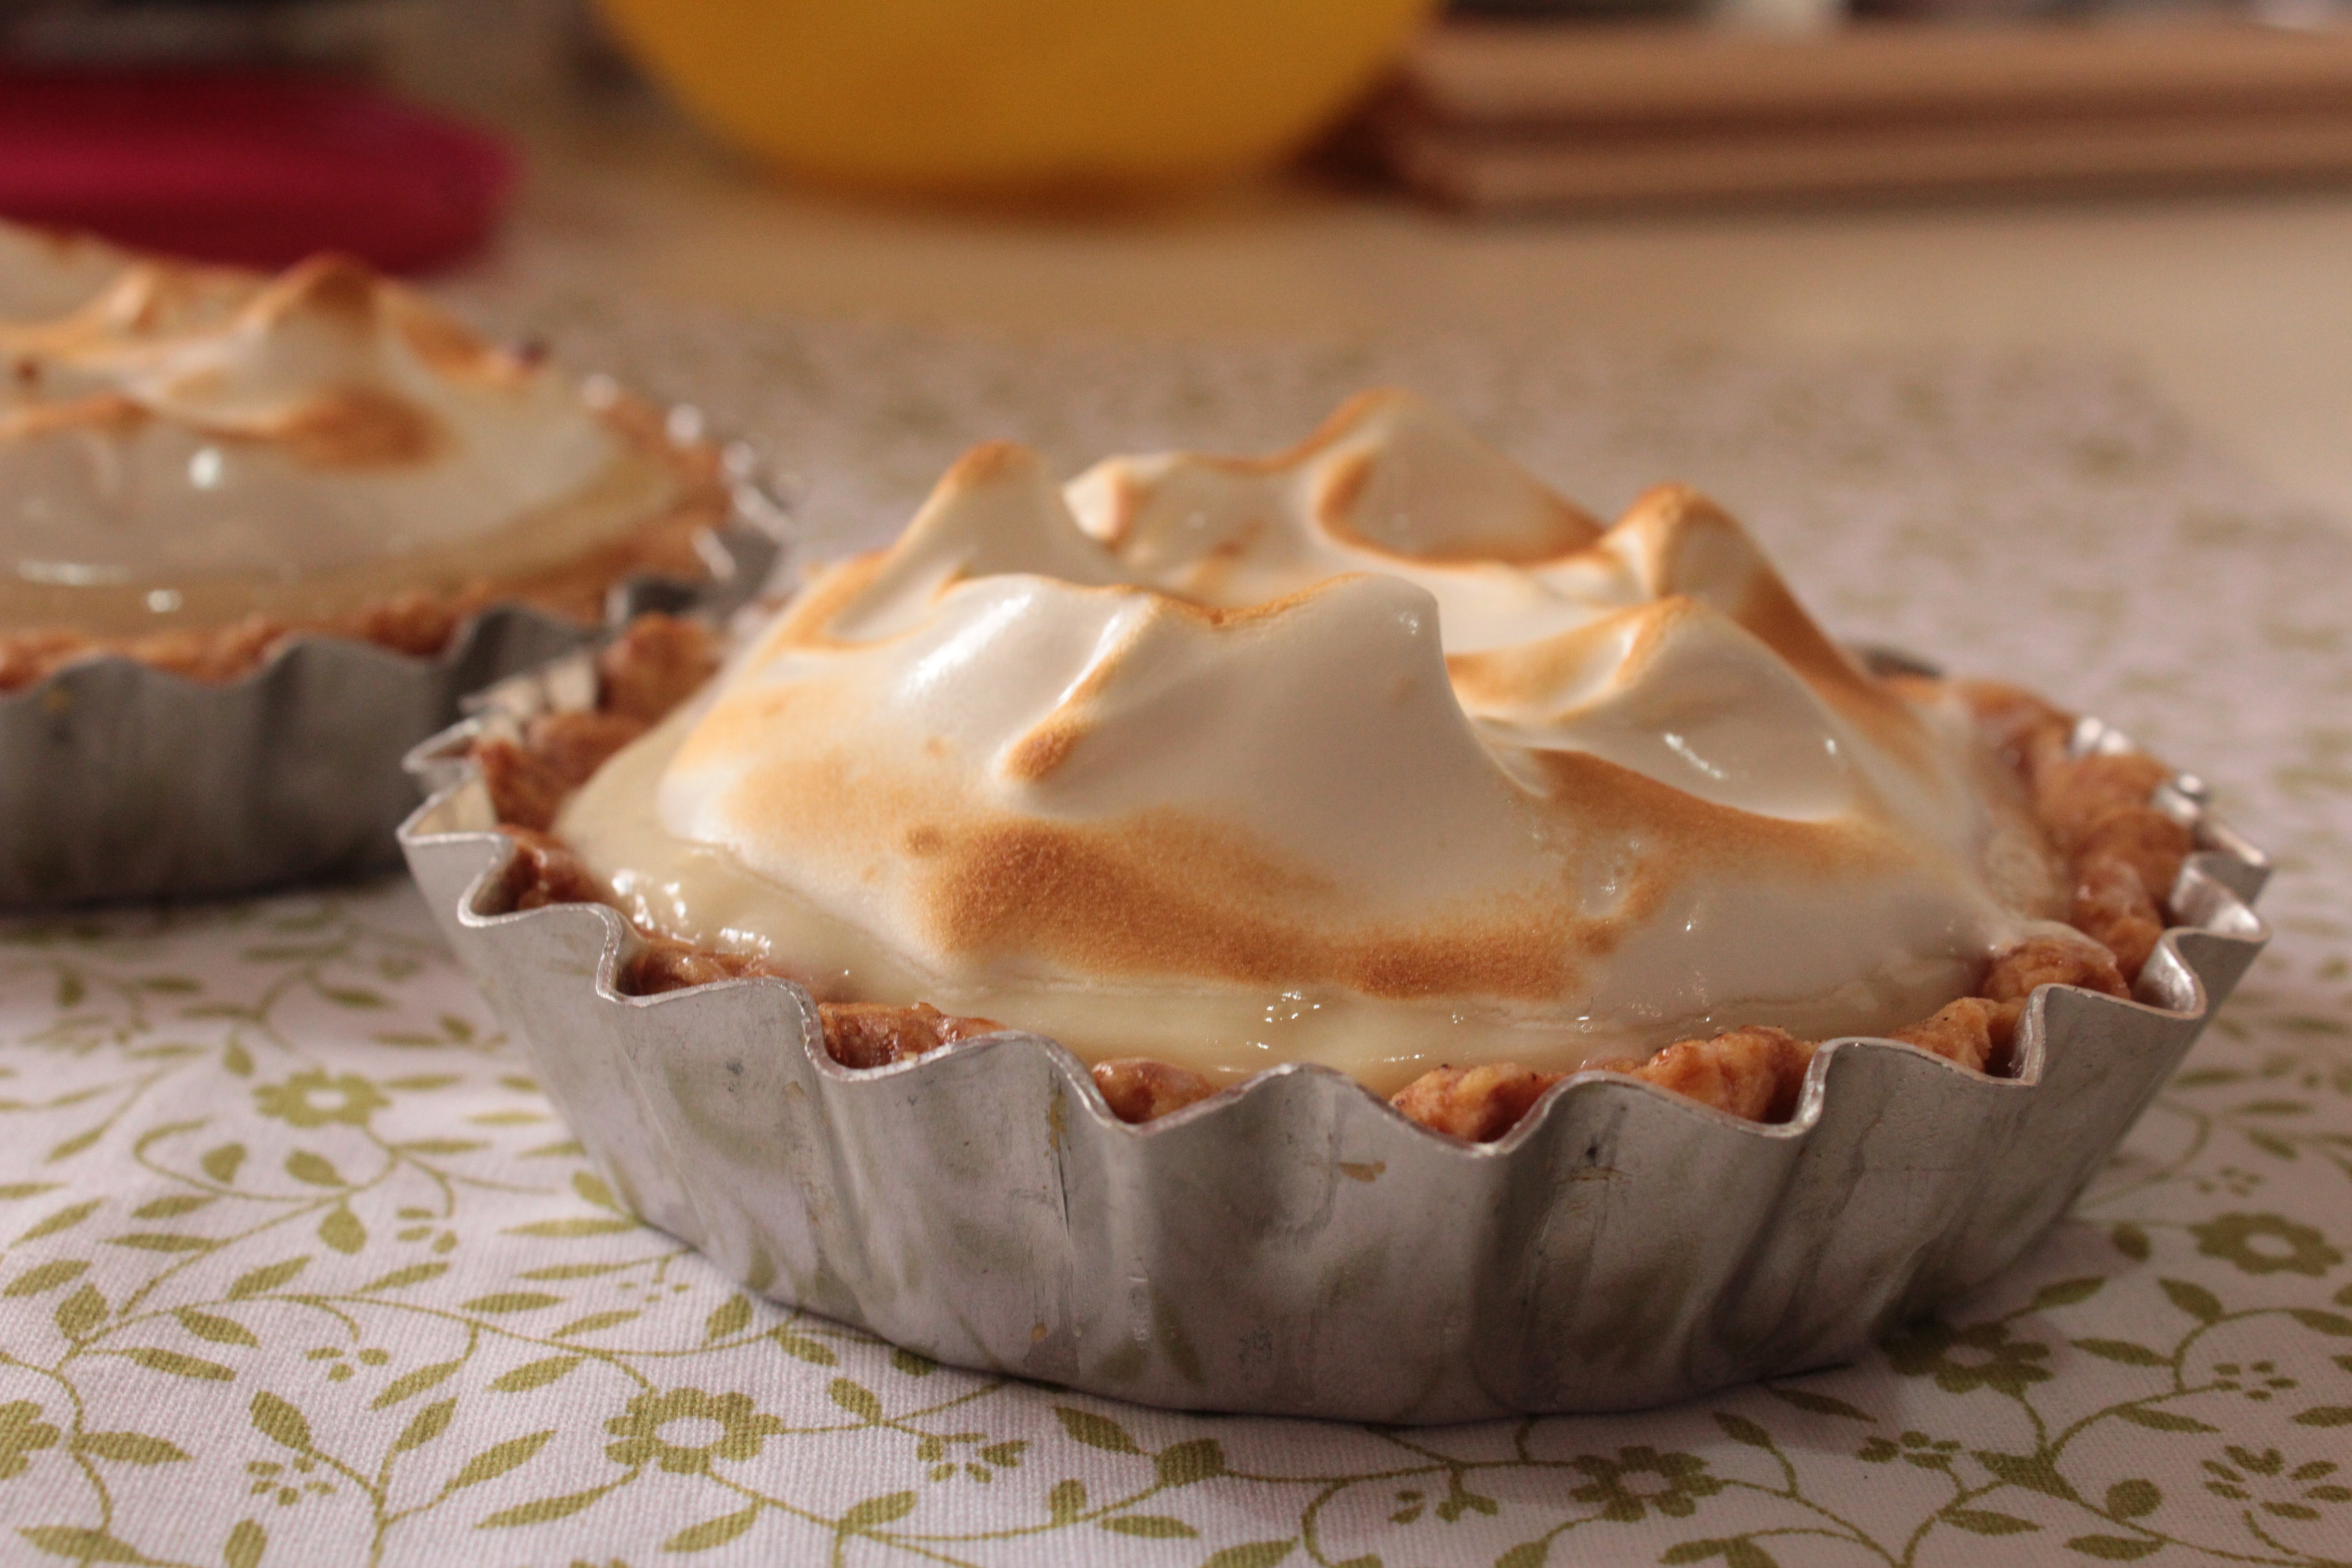
dish, food, produce, baking, dessert, cuisine, pie, coconut, icing, meringue, baked goods, lemon pie, key lime pie, buttercream, tartlet, peanut butter cup